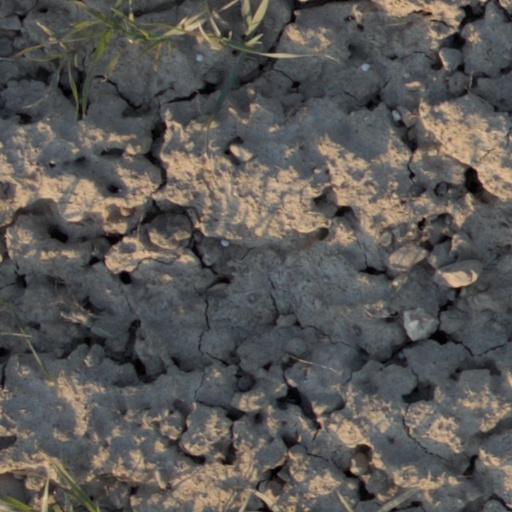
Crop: wheat